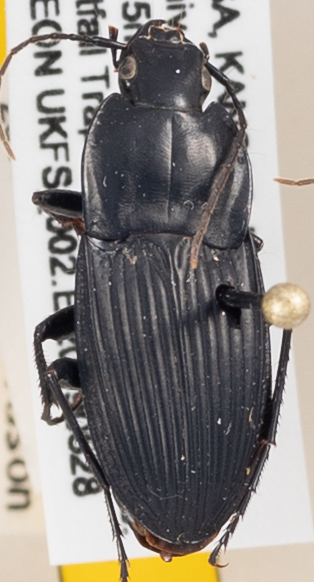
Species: Dicaelus elongatus
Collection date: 2019-05-28
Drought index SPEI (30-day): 2.09
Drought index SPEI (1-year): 0.792
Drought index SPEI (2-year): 0.54